Physical attractiveness

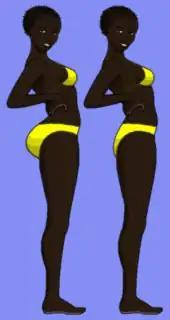
A remake of a drawing used to research perceptions of the most attractive size of posterior and breasts for white and black women

Biological anthropologist Helen E. Fisher of the centre for Human Evolution Studies in the Department of Anthropology of Rutgers University said that, "perhaps, the fleshy, rounded buttocks... attracted males during rear-entry intercourse." In a recent study, using 3D models and eye-tracking technology Fisher's claim was tested and it was shown that the slight thrusting out of a woman's back influences how attractive others perceive her to be and captures the gaze of both men and women. Bobbi S. Low et al. of the School of Natural Resources and Environment at the University of Michigan, said the female "buttocks evolved in the context of females competing for the attention and parental commitment of powerful resource-controlling males" as an "honest display of fat reserves" that could not be confused with another type of tissue, although T. M. Caro, professor in the centre for Population Biology and the Department of Wildlife, Fish, and Conservation Biology, at University of California, Davis, rejected that as being a necessary conclusion, stating that female fatty deposits on the hips improve "individual fitness of the female", regardless of sexual selection.